Phosphoglycerate dehydrogenase

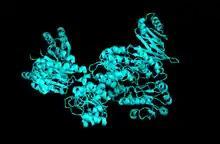
Crystal structure of inhibited PHGDH from M. tuberculosis due to allosterically bound serine. From 3DC2 rendering.

The variant from "M. tuberculosis" also exhibits an uncommon dual pH optimum for catalytic activity.